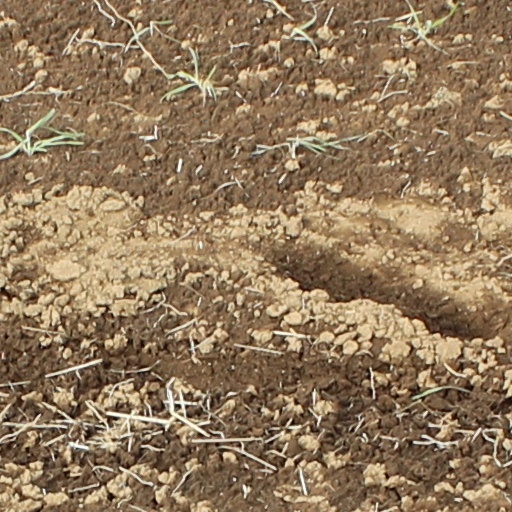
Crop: wheat